W Hong Kong

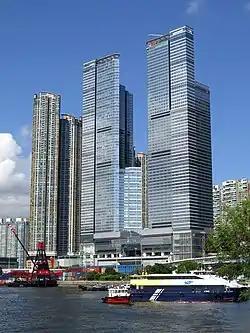
W Hong Kong located in The Cullinan

W Hong Kong, a W Hotel, is a five-star hotel in Hong Kong, that occupies the first 25 floors of the Sun Hung Kai Properties-owned Cullinan II, Kowloon station, West Kowloon, offering a total of 393 guest rooms, as well as a rooftop swimming pool and the 'WooBar'. The W Hong Kong started its trial operations on 8 August 2008, and launched its official operations in January 2009.